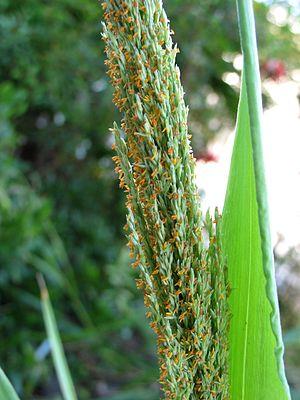
La liste des espèces du genre Panicum comprend près de 450 espèces acceptées.